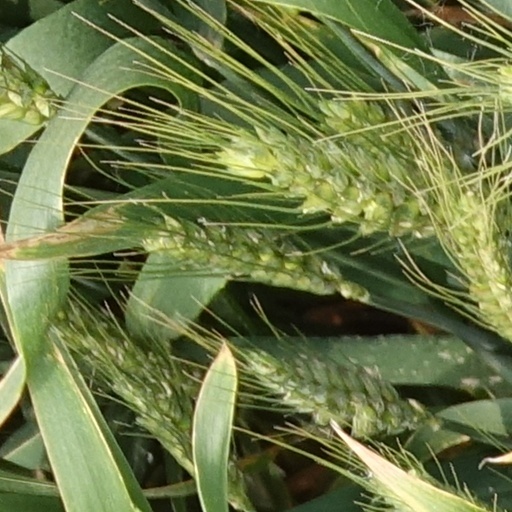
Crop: wheat